Hugo, Minnesota

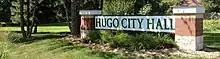
Hugo, MN

According to the United States Census Bureau, the city has a total area of ; is land and is water.